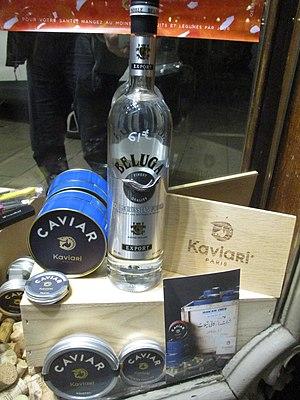
Caviar et Vodka russe Beluga
Le caviar est un aliment gastronomique de luxe, élaboré à partir d'œufs d'esturgeon. Bien que la consommation du caviar remonte sans doute à l'Antiquité, ce sont les Byzantins qui l'importèrent dans l'Europe médiévale. Sa commercialisation connut un second essor, à l'échelle mondiale cette fois, à partir de la seconde moitié du XVIIIᵉ siècle, la Russie devenant le principal exportateur de caviar provenant de la mer Caspienne au cours du XIXᵉ siècle.